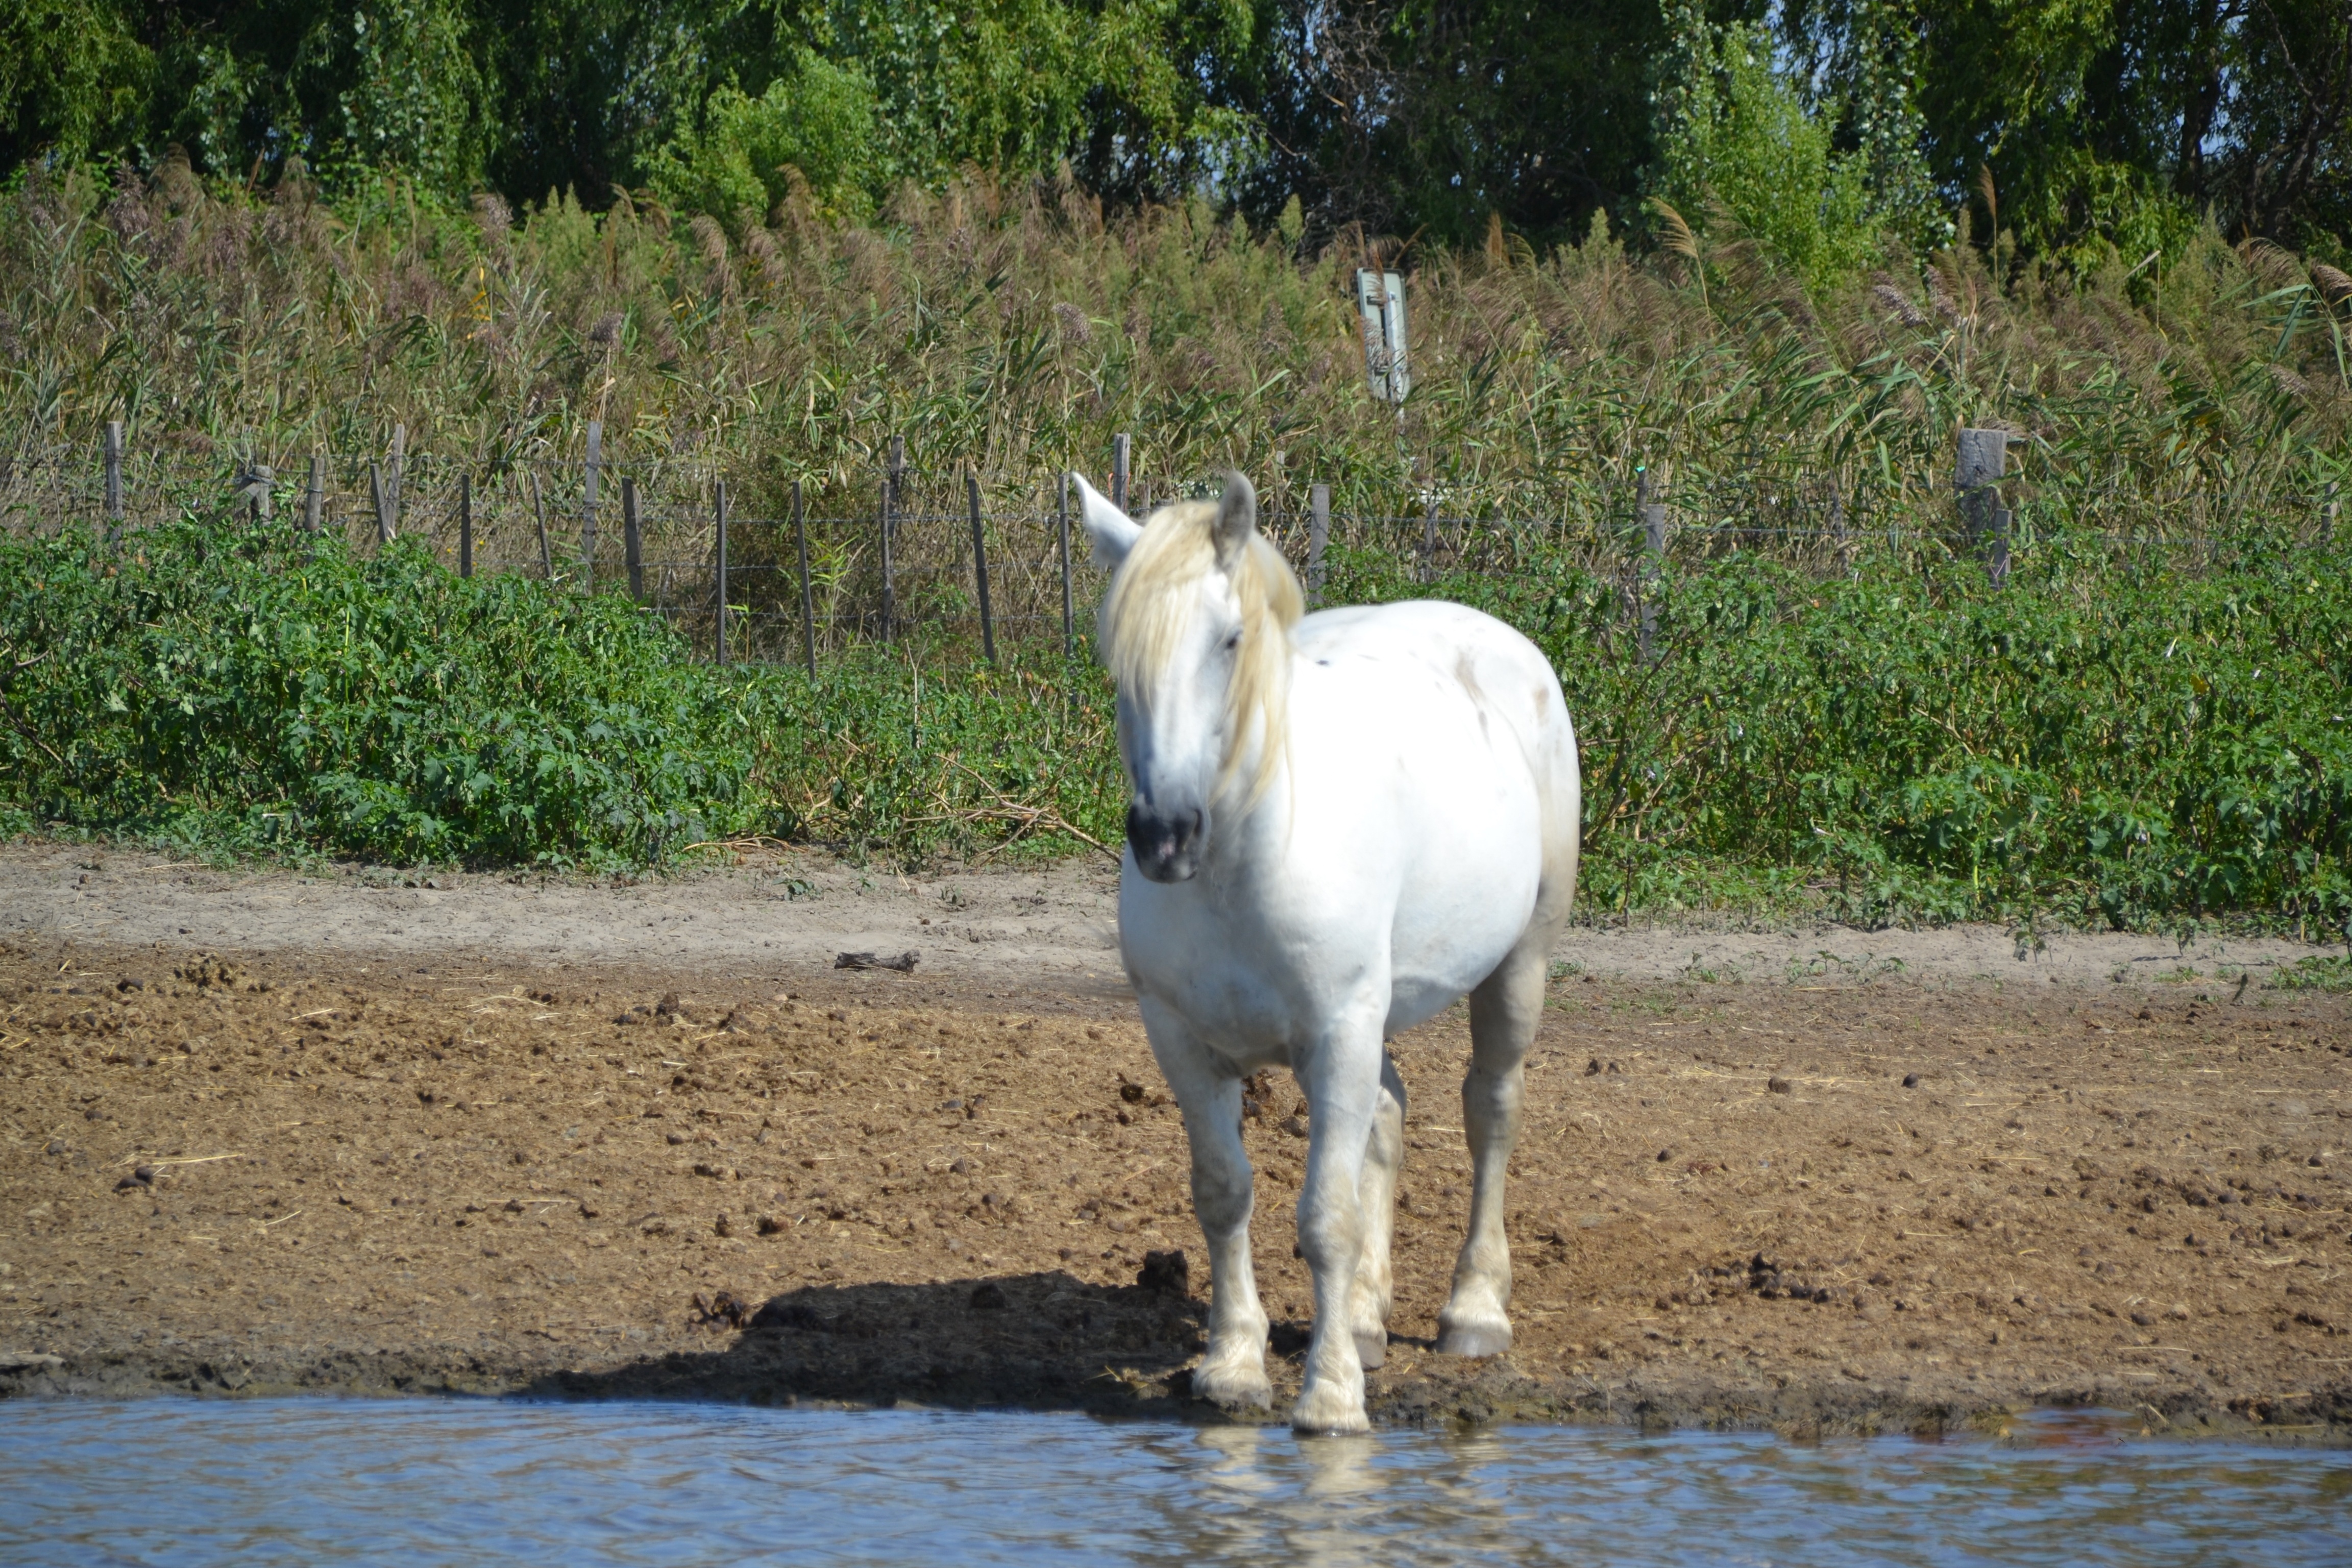
water, white, river, pasture, grazing, horse, mammal, stallion, fauna, animals, mare, camargue, pack animal, horse like mammal, mustang horse